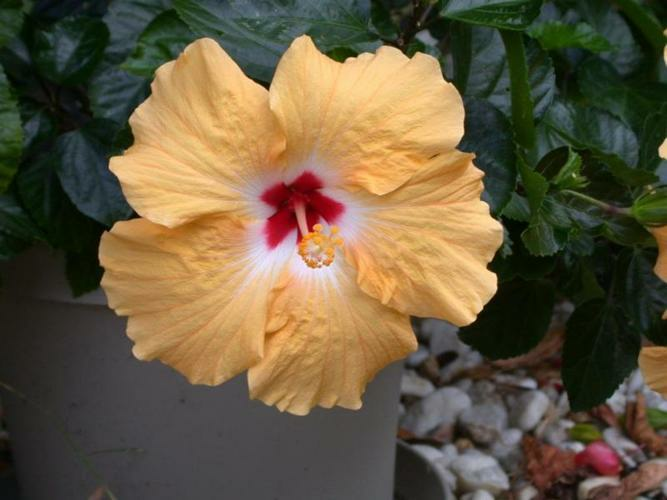
Flower: hibiscus